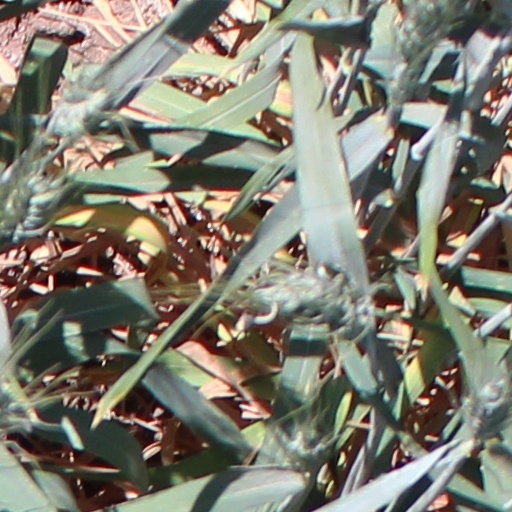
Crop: wheat